German cruiser Admiral Hipper

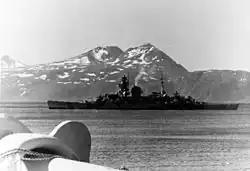
in Norwegian waters, circa 1942

Following the attack on convoy SLS 64, s fuel stocks were running low. Meisel feared that approaching British forces would cut him off from tankers waiting in the Azores and therefore returned to Brest on 15 February. Since the bigger dry docks had to be kept free for the eventual return of and , was docked in a smaller one, and while moving into it, damaged her starboard screw on uncharted wreckage. A spare screw had to be transported from Kiel, causing additional delay. Meanwhile, British bombers were regularly attacking the port, and the therefore decided that should return to Germany, where she could be better protected. On 15 March, the ship slipped out of Brest, unobserved, and steered to a rendezvous point South of Greenland with the tanker . The refueling was delayed to 21 March because of bad weather. Since the heavy cruiser was also returning from a raid to Germany around the same time, there was concern that the two ships might hinder each other, so was given orders to make the breakthrough via the Denmark Strait before 28 March. She managed to do so on 24 March. and two days later stopped to refuel in Bergen. By 28 March, the cruiser was docked in Kiel, having made the entire journey without being detected by the British.